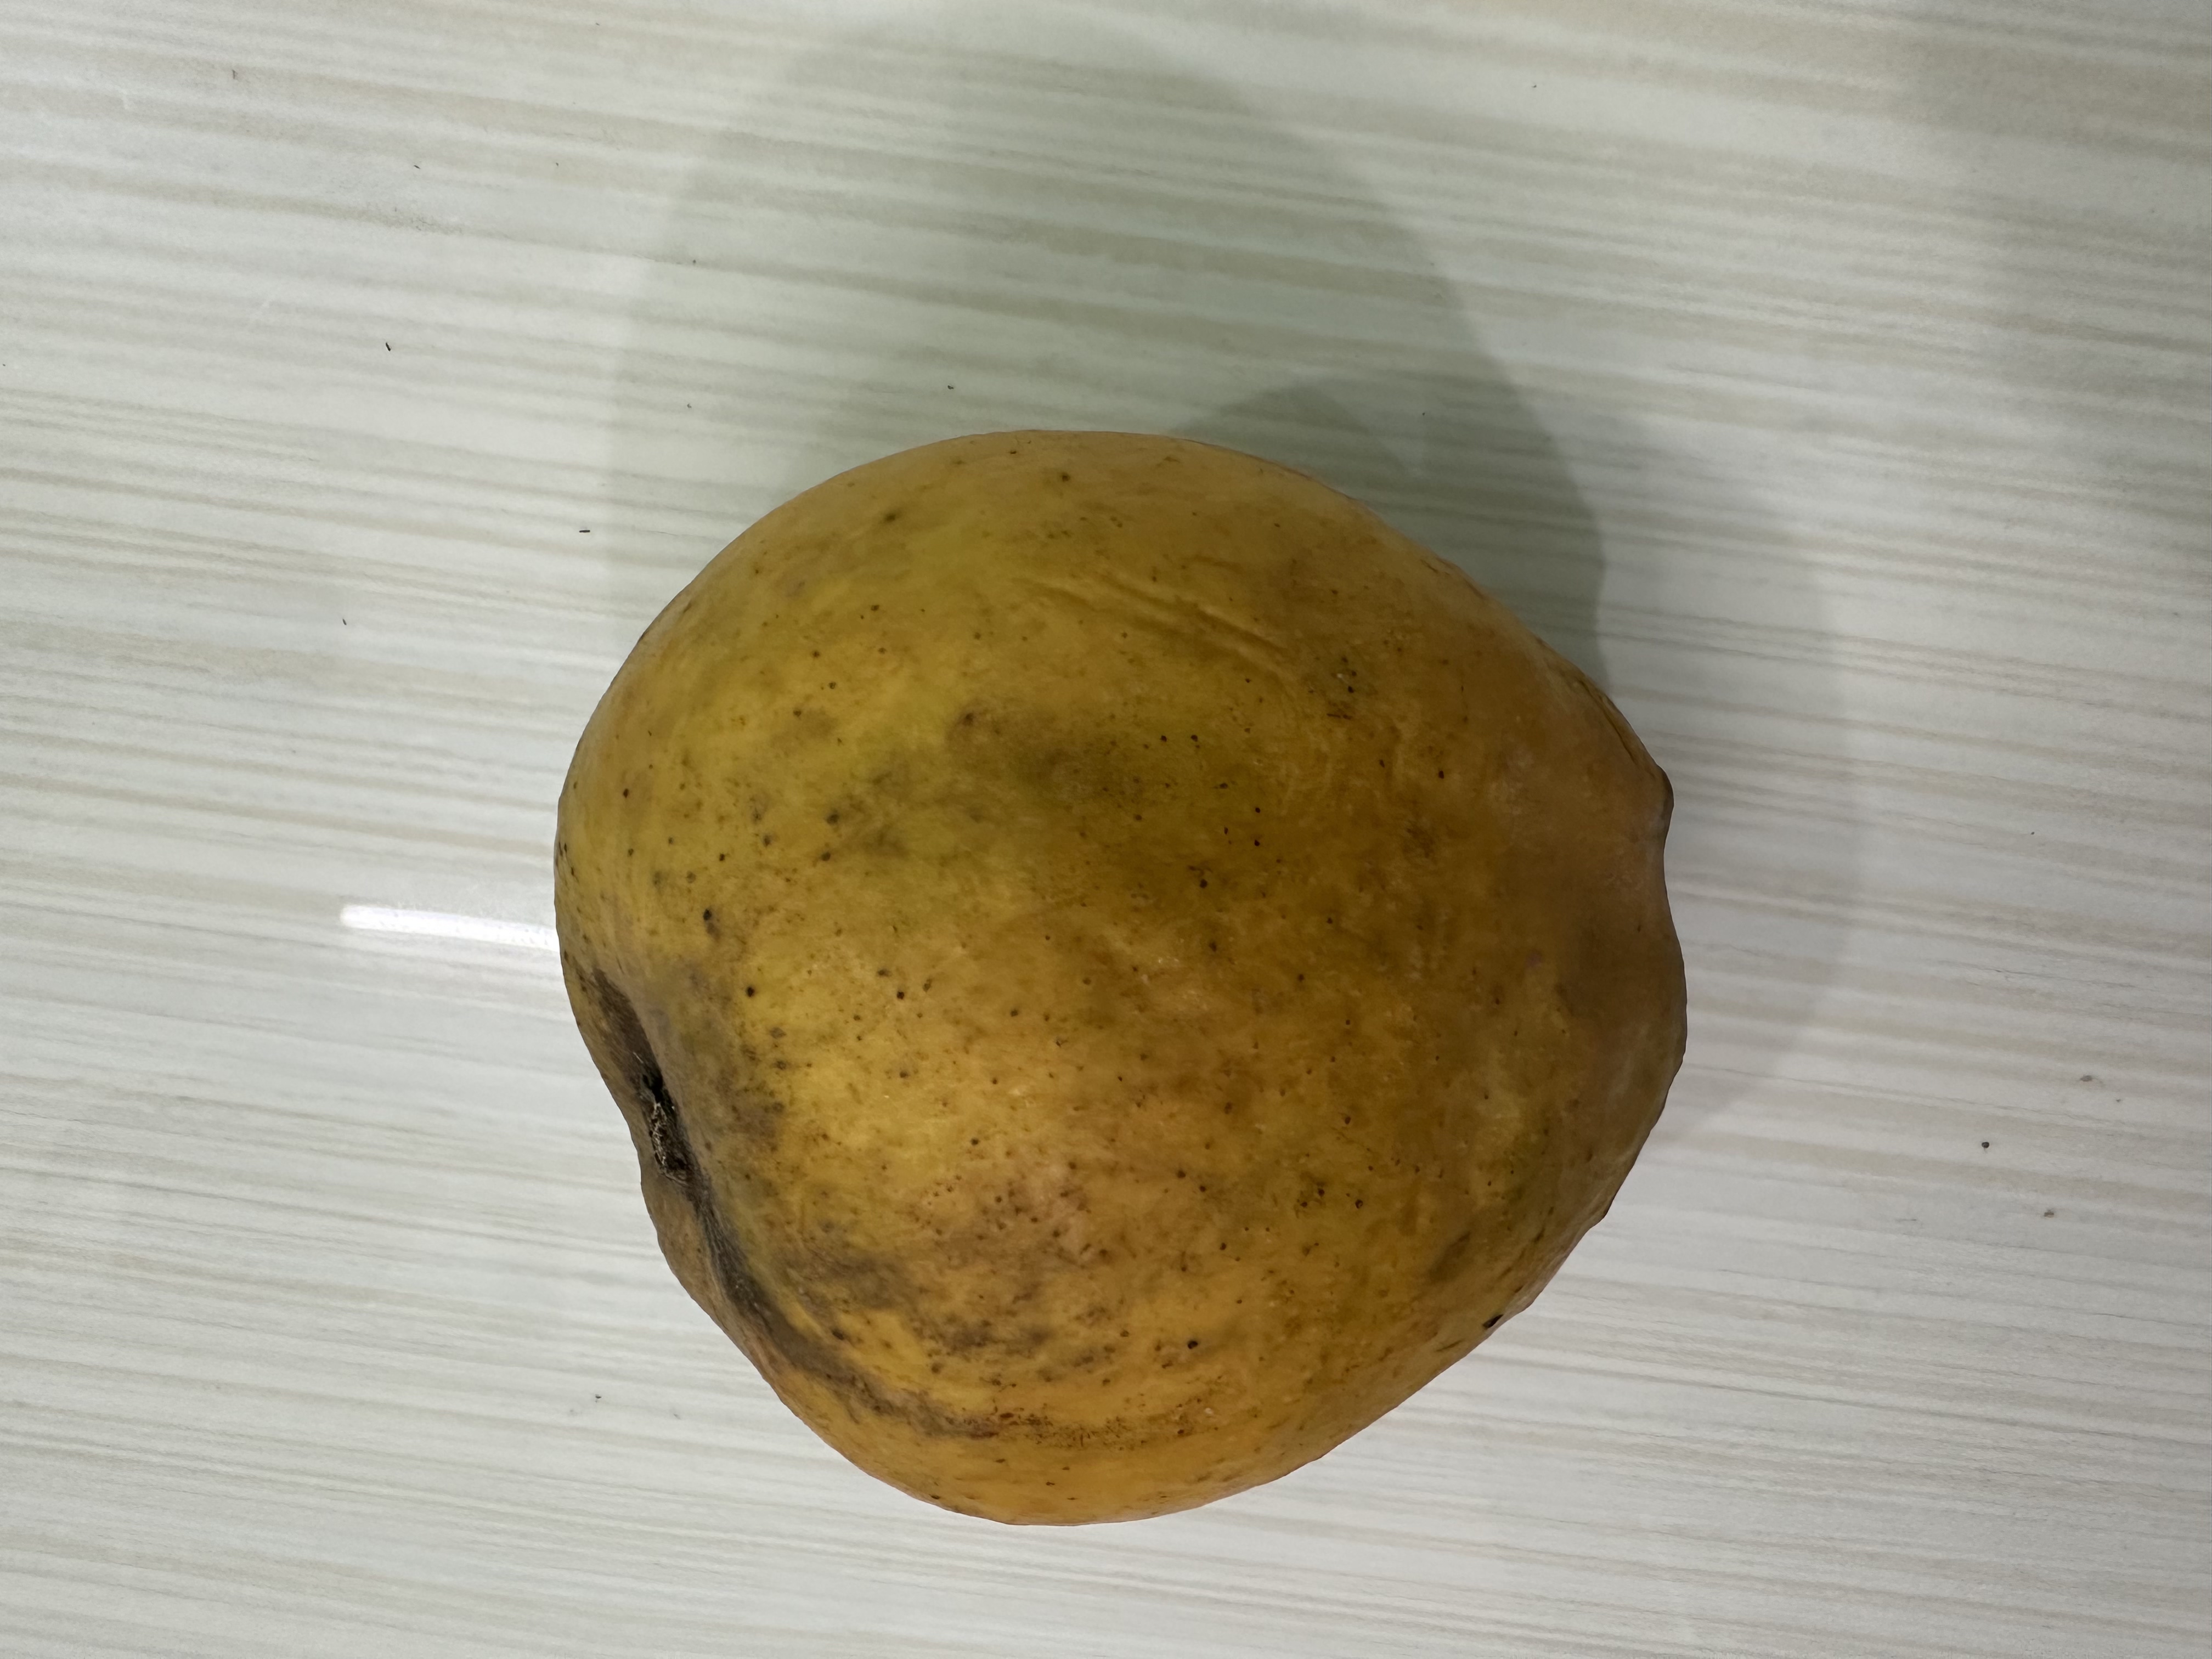
Mango variety: Bari-4